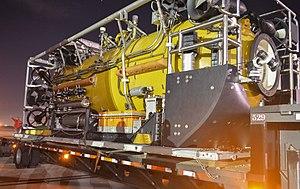
La disparition du sous-marin ARA San Juan est annoncée par le commandement de la marine argentine le 17 novembre 2017. Le contact est perdu avec le ARA San Juan (S-42), un sous-marin de classe Santa Cruz, depuis que celui-ci a envoyé sa position pour la dernière fois le 15 novembre 2017 à 430 km de la côte argentine. L'annonce de la découverte de l'épave est faite un an plus tard, le 16 novembre 2018.